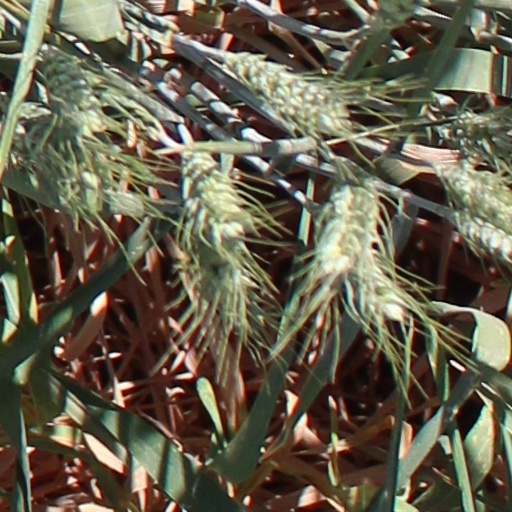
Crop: wheat